Torra di Finochjarola

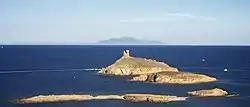

The Tower of Finochjarola is a ruined Genoese tower in Corsica, located on the island of Finacchiarola, in the commune of Rogliano (Haute-Corse). The Finacchiarola Islands are designated as a nature reserve.